St. Mary's Church of Gilberts

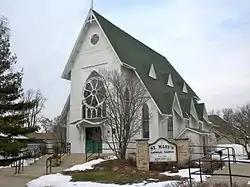
St. Mary's Church of Gilberts in 2010

St. Mary's Church of Gilberts is a historic church in Gilberts, Illinois. The Catholic church was built for the increasing population in the town in the late 19th century. The church is an excellent example of the rural Stick Style designs that some churches developed in the 1880s. It was listed on the National Register of Historic Places in 1992.